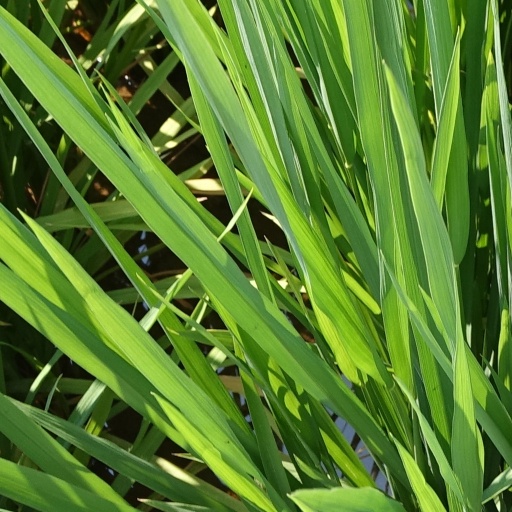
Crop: rice